Ildebrando Pizzetti

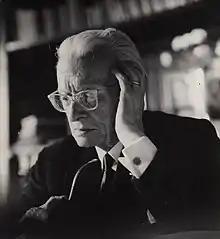
Ildebrando Pizzetti

He taught at the Florence Conservatory (director from 1917 to 1923), directed the Milan Conservatory from 1923, and was Respighi's successor at the National Academy of St Cecilia in Rome from 1936 to 1958. His students included Mario Castelnuovo-Tedesco, Olga Rudge, Manoah Leide-Tedesco, Franco Donatoni and Amaury Veray. Also a music critic, he wrote several books on the music of Italy and of Greece and co-founded a musical journal. Pizzetti was an active supporter of fascism and signed the Manifesto of the Fascist Intellectuals in 1925.